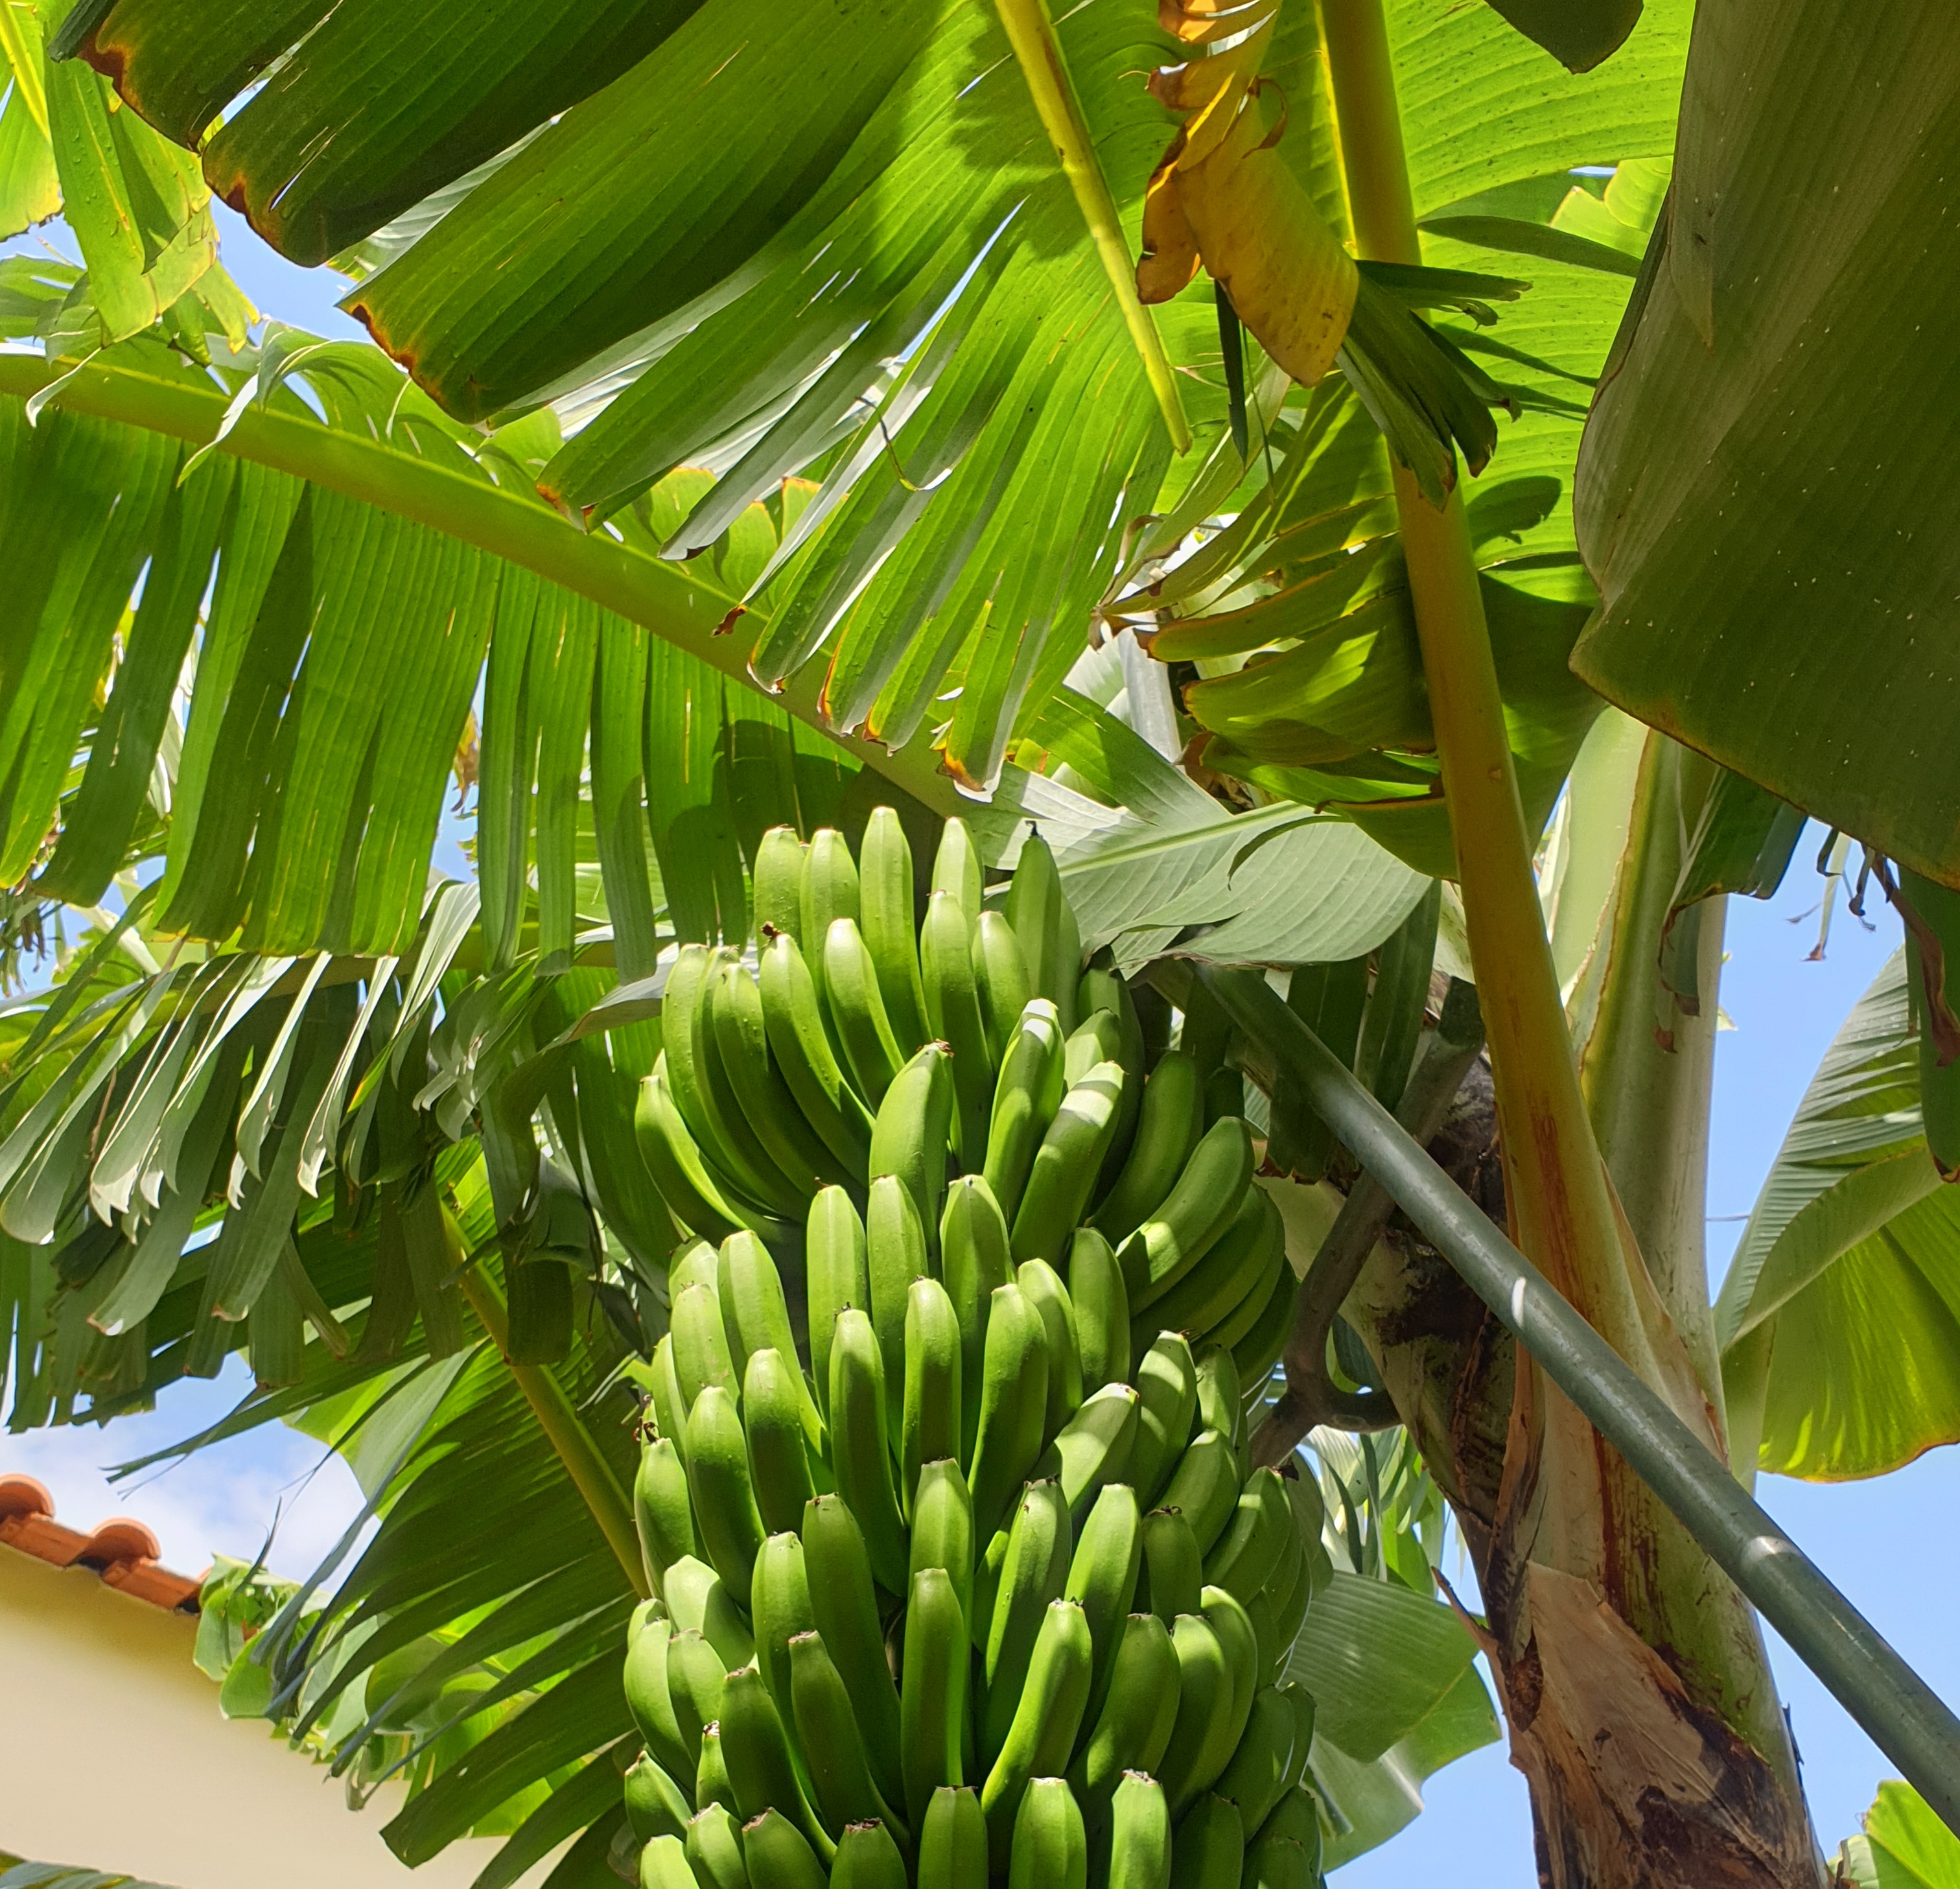
Label: Keep